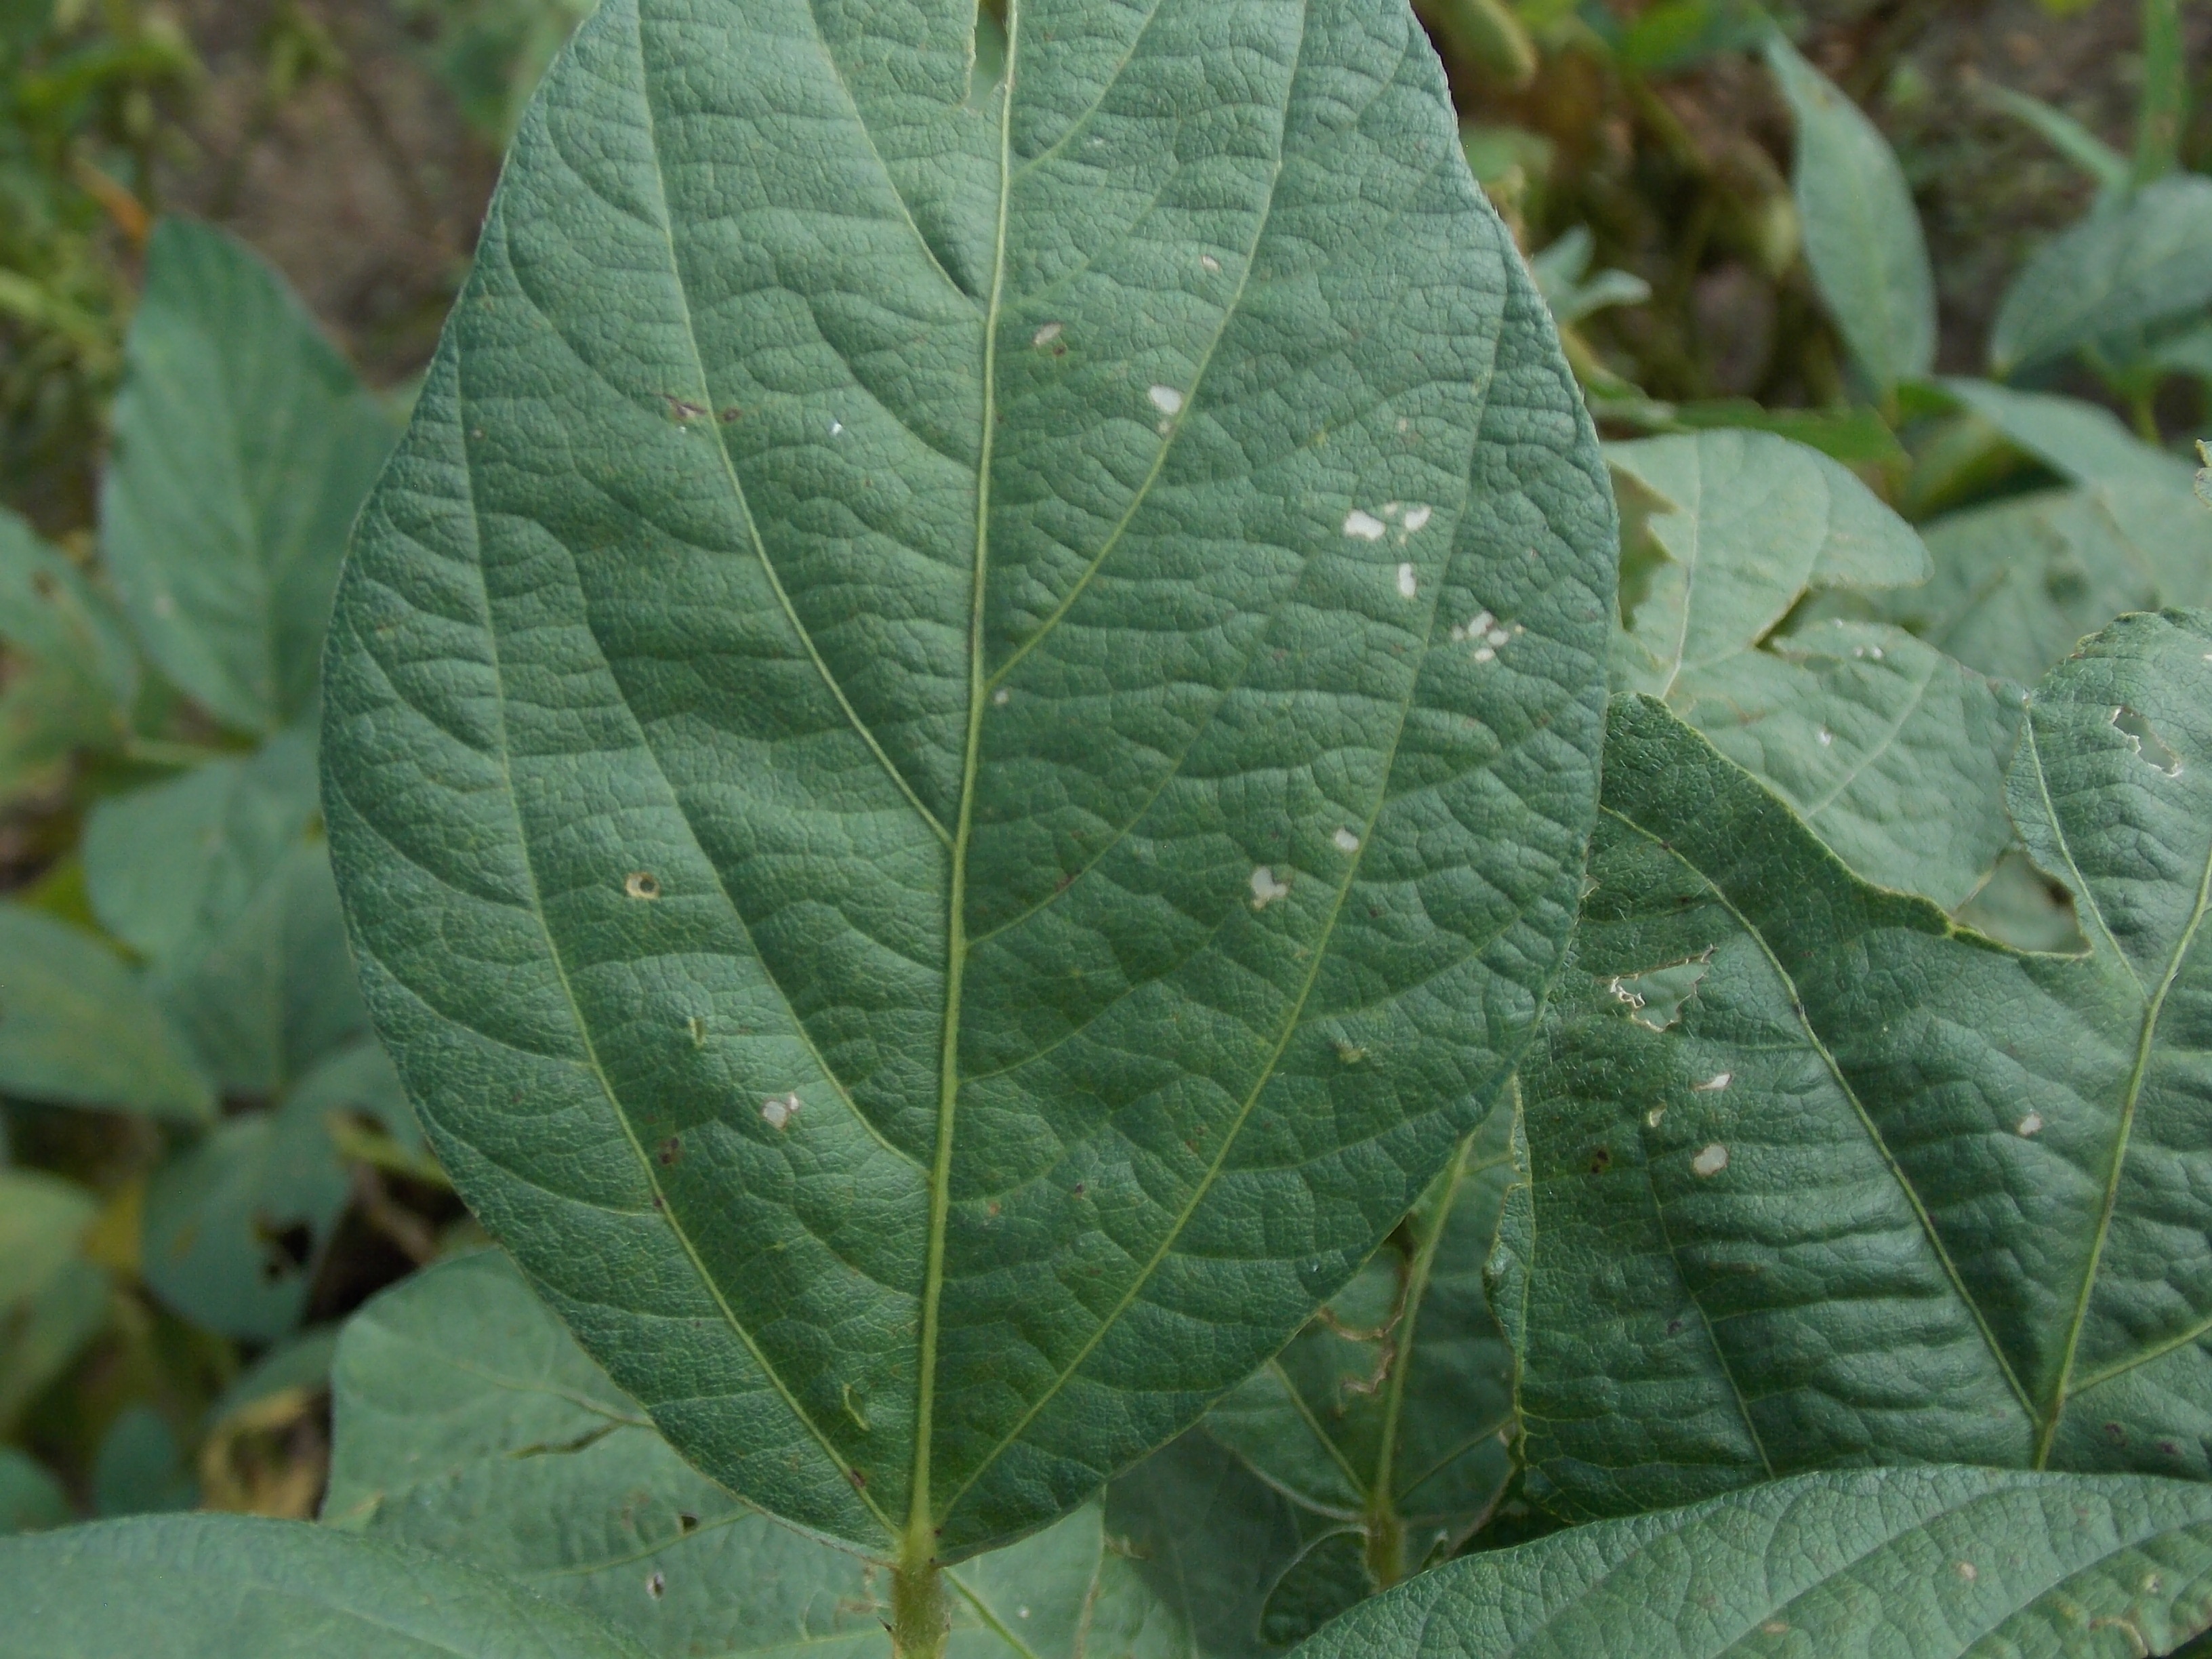
Label: Disease